Ferryside

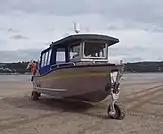
The new ferry, "Glansteffan"

A new service was launched in 2018 by Carmarthen Bay Ferries using a customized Sealegs Amphibious Craft offering 5-10 minute crossings to Llansteffan and 45 minute estuary and 1 hour sunset trips, having received a grant of £300,000 from the Coastal Communities Fund. The grant had been applied for by a former resident of the community, Professor Kenton Morgan and local reactions to the service and the culture of grantsmanship was covered in a BBC Radio 4 programme.